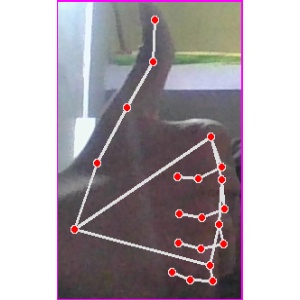
अक्षर: थ